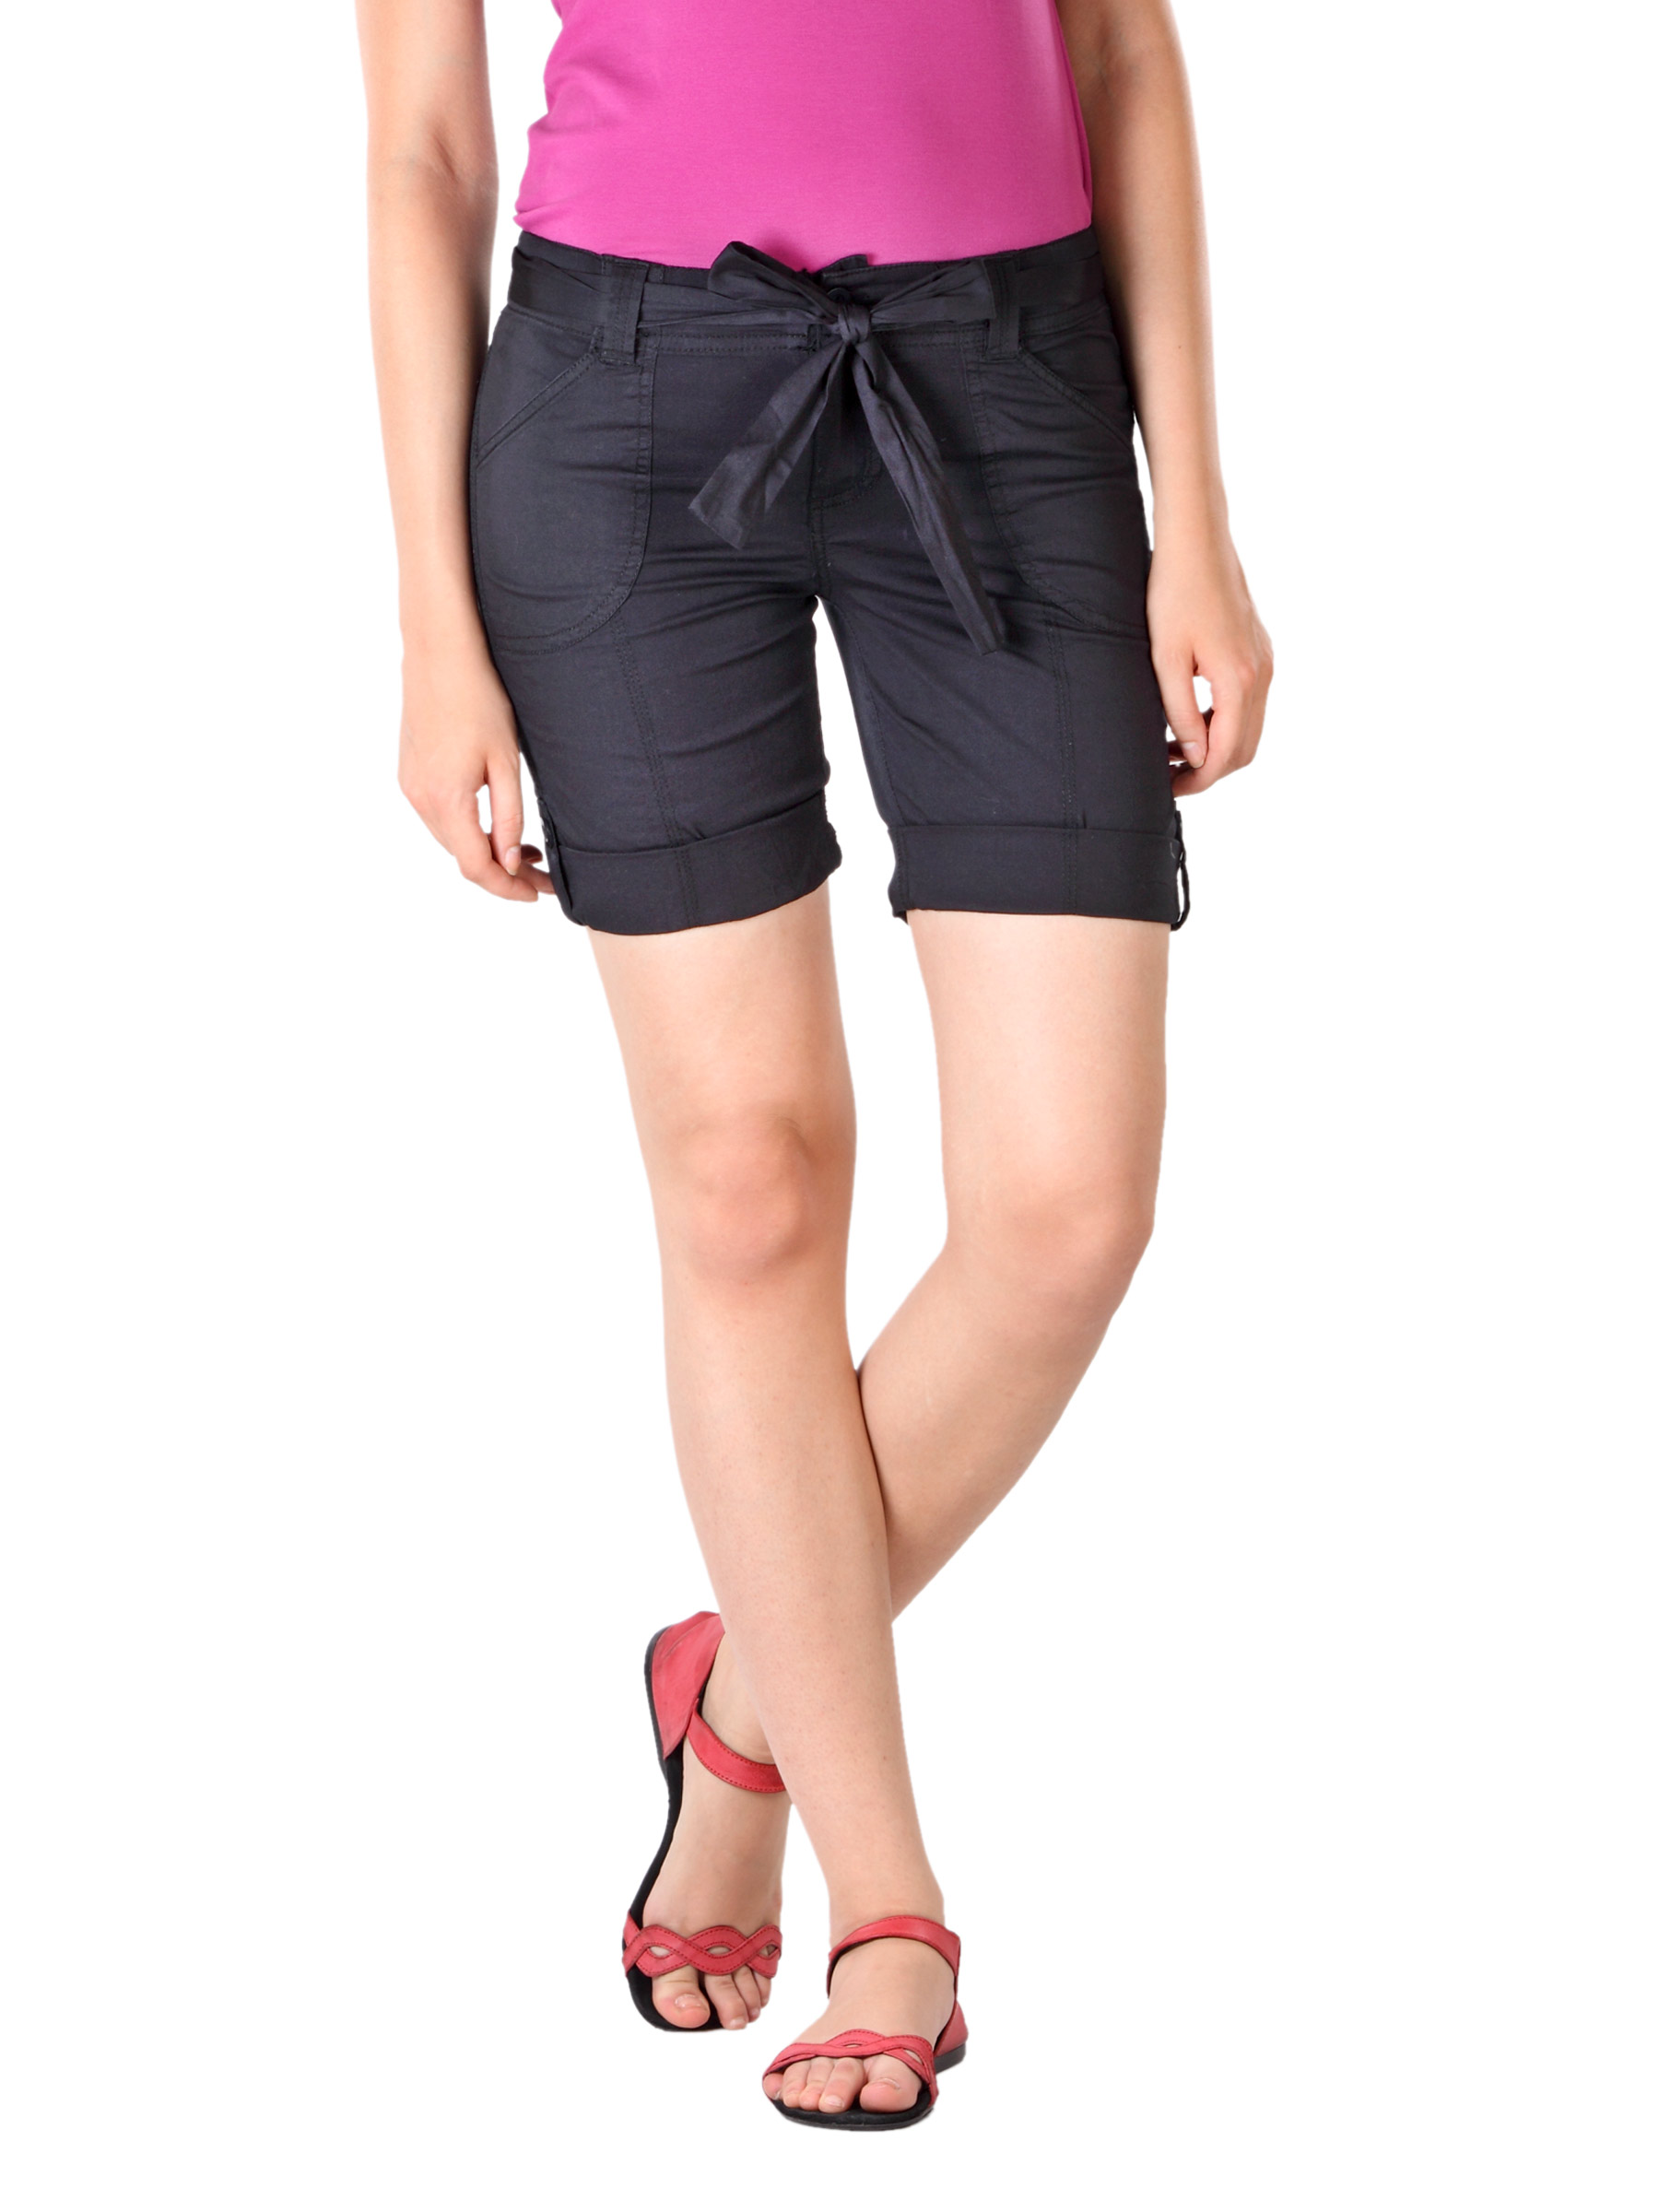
Jealous 21 Women Black Shorts
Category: Apparel / Bottomwear / Shorts
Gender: Women
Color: Black
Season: Summer 2012
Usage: Casual